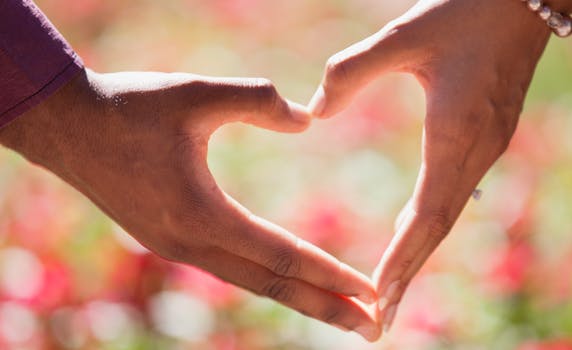
Label: No Watermark